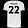
Label: T - shirt / top